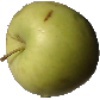
Label: Apple Golden 3